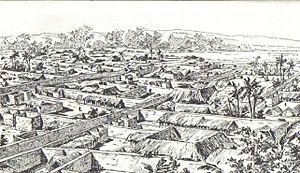
Benin City, capitale de l'État d'Edo, au sud du Nigeria, est un port sur le Bénin et le siège de l'université du Benin. Les principales industries sont celles du caoutchouc et de l'huile de palme. La ville est aussi célèbre pour son artisanat d'art, notamment d'objets en laiton.
Le royaume du Bénin, qui a duré du XIIᵉ siècle à son invasion par l'Empire britannique en 1897, était un état d'Afrique de l'Ouest côtière dominé par les Edos, une ethnie dont la dynastie survit encore aujourd'hui. Son territoire correspond au sud-ouest de l'actuel Nigeria. Sur une carte hollandaise de 1705, réimprimée en 1907 par sir Alfred Jones, le pays noté grand Bénin correspond à la partie du Nigeria située au sud-ouest du fleuve Niger, du Bénin actuel et d'une partie du Togo.
Les murs de Benin City étaient un ensemble architectural composé de murs et de douves, nommé Iya Benin en langue yoruba, érigé à l'époque du royaume du Bénin ; il compartimentait Benin City et ses environs. Il est considéré comme l'une des plus grandes constructions artificielles par sa longueur et le plus grand ouvrage en terre du monde, plus grand que son homologue, l'Eredo de Sungbo. Il délimitait une emprise de 6 500 km². La longueur combinée des murs, dont la plupart se situaient hors de la cité, était supérieure à 16 000 km. Sa construction fut commencée vers 800 apr. J.-C. et se poursuivit jusqu'au milieu du XVᵉ siècle.